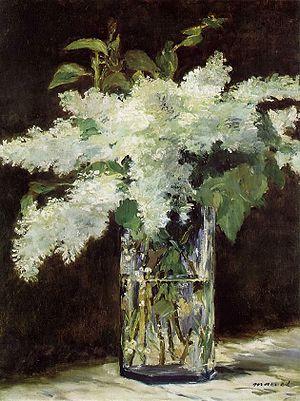
Le Lilas commun ou lilas français est un arbuste ornemental de la famille des Oleaceae originaire de la péninsule des Balkans, où il pousse sur les collines rocheuses.